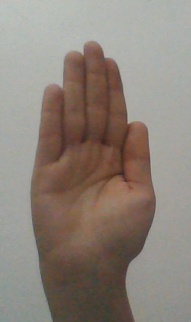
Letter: seen